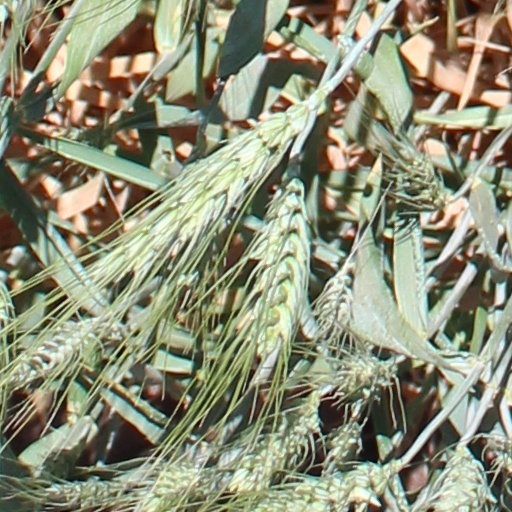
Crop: wheat